Rådhusstræde 1

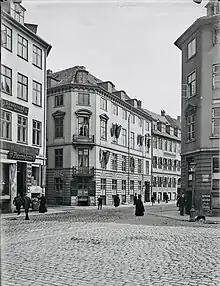
Rådhusstræde 1 photographed by Peter Elfelt in 1909.

The building was only home to a total of eight people at the time of the 1906 census. Thea Linnemann, widow of former Bank of Denmark manager Stephan Linnemann, resided on the first floor with a female cook and a maid. Hans Hansen, a courier working for the Bank of Denmark, was also residing on the first floor as a lodger. Sophie Marie Linnemann, widow of Peter Linnemann, resided on the second floor with a maid. Johan Carl Frederik Schuricker, a courier for Skjold, resided with his wife on the fourth floor.